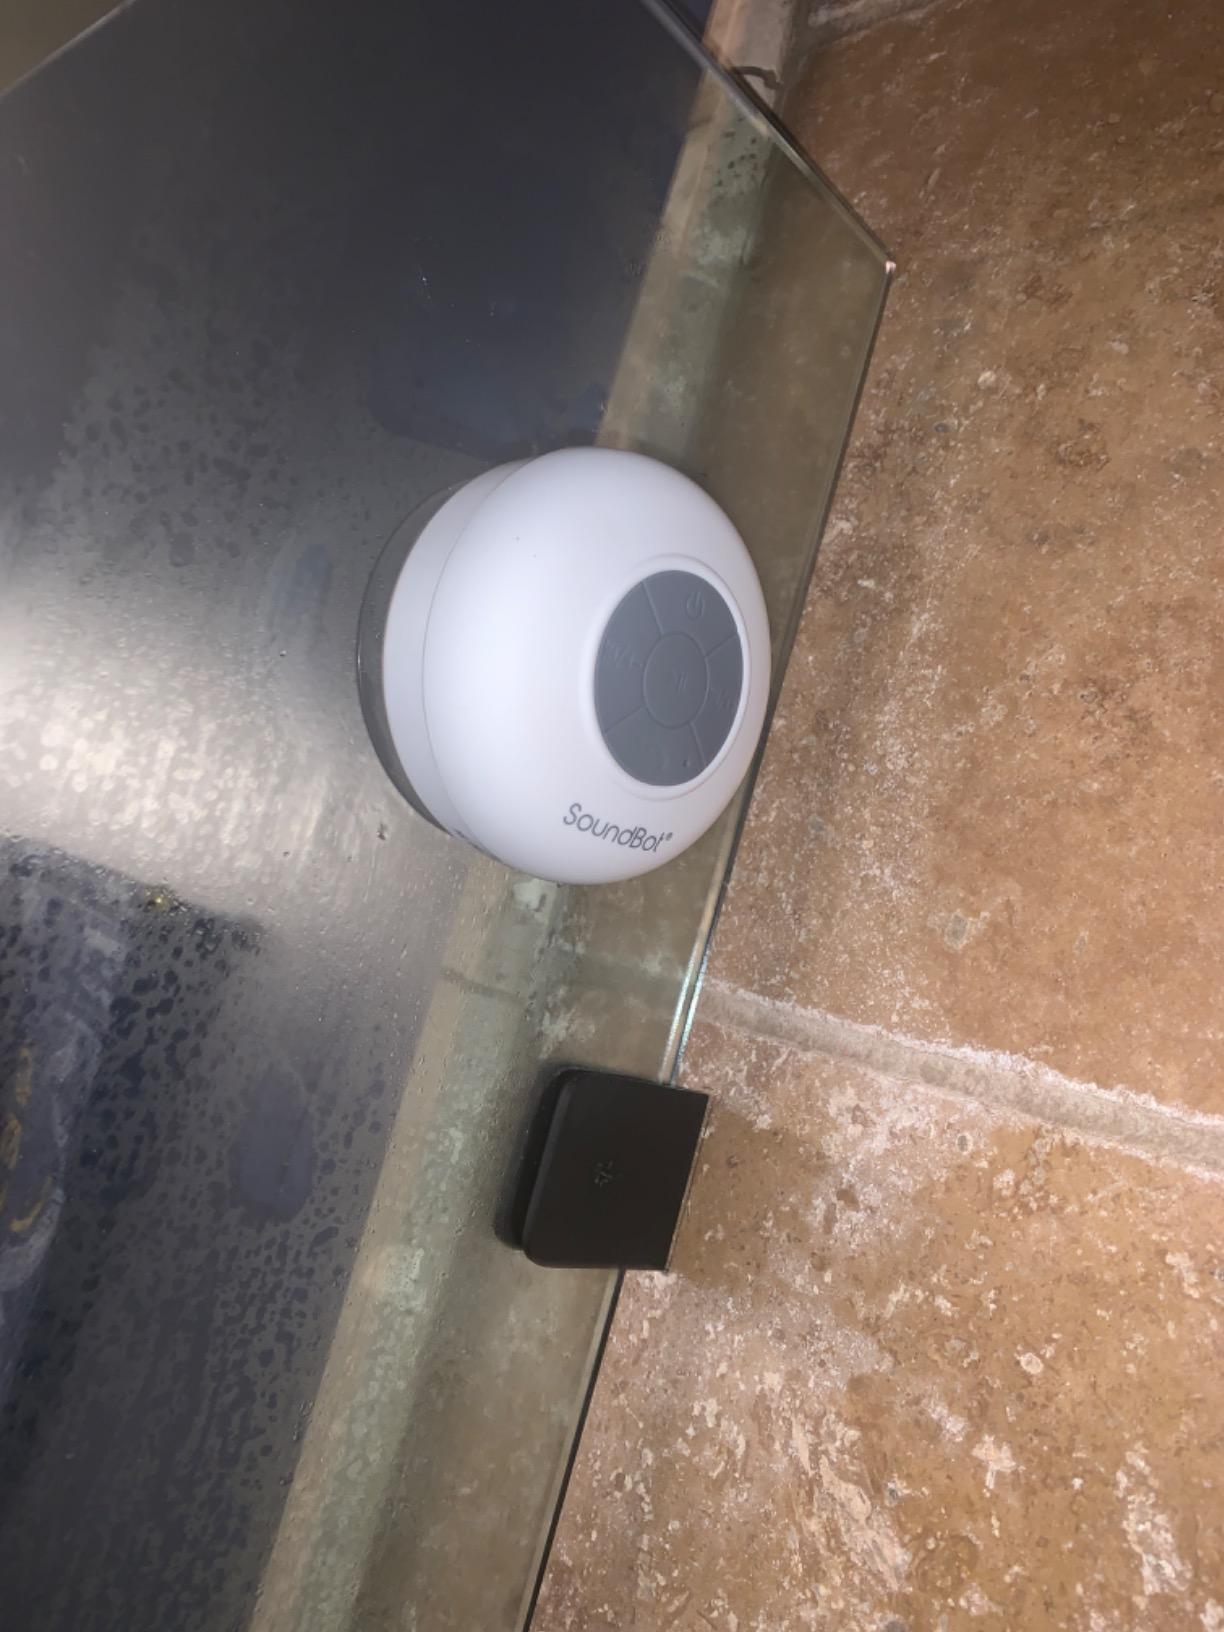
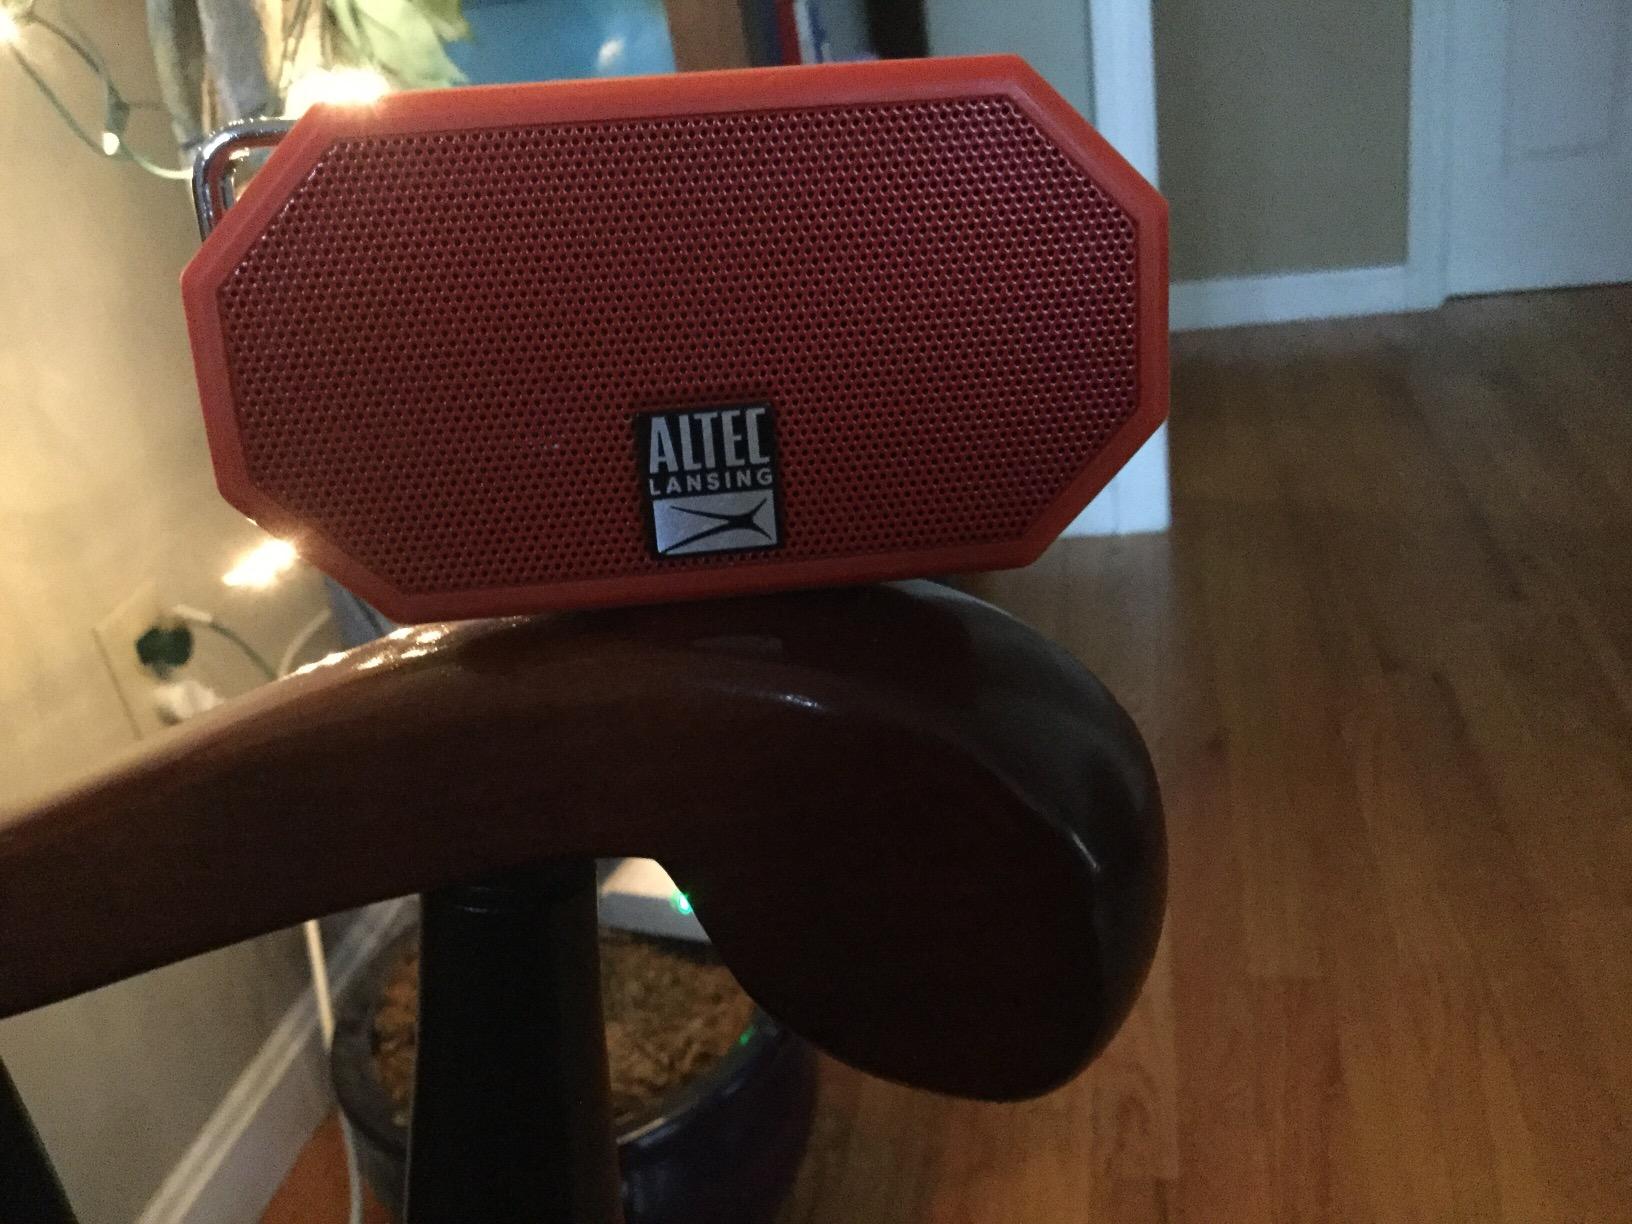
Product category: speaker
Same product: no